Charles Darwin

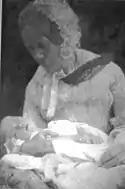
Emma Darwin with Charles Waring Darwin

By the start of 1856, Darwin was investigating whether eggs and seeds could survive travel across seawater to spread species across oceans. Hooker increasingly doubted the traditional view that species were fixed, but their young friend Thomas Henry Huxley was still firmly against the transmutation of species. Lyell was intrigued by Darwin's speculations without realising their extent. When he read a paper by Alfred Russel Wallace, "On the Law which has Regulated the Introduction of New Species", he saw similarities with Darwin's thoughts and urged him to publish to establish precedence.